Rajko Rep

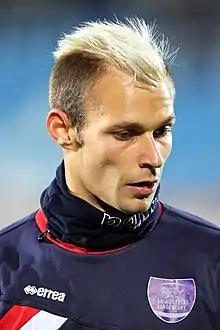
Rep with Austria Klagenfurt in 2015

Rajko Rep (born 20 June 1990) is a Slovenian professional footballer who plays as a midfielder for Austrian club SV Oberwart.